Tarrawanna, New South Wales

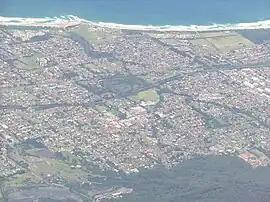
Overlooking Tarrawanna (bottom right) and surrounding suburbs from the west.

Tarrawanna is a northern suburb of Wollongong, New South Wales, Australia, extending westward from the Princes Highway over the Illawarra Escarpment.